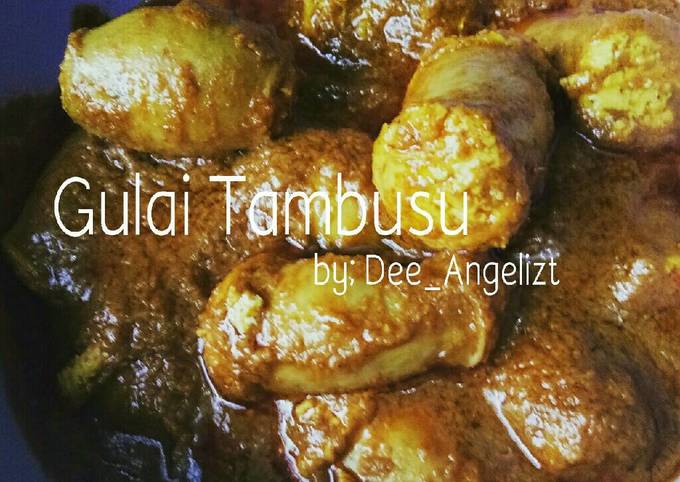
Label: gulai_tambusu